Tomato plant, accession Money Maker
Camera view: tilt-top (135 deg); turntable rotation: 300 degrees
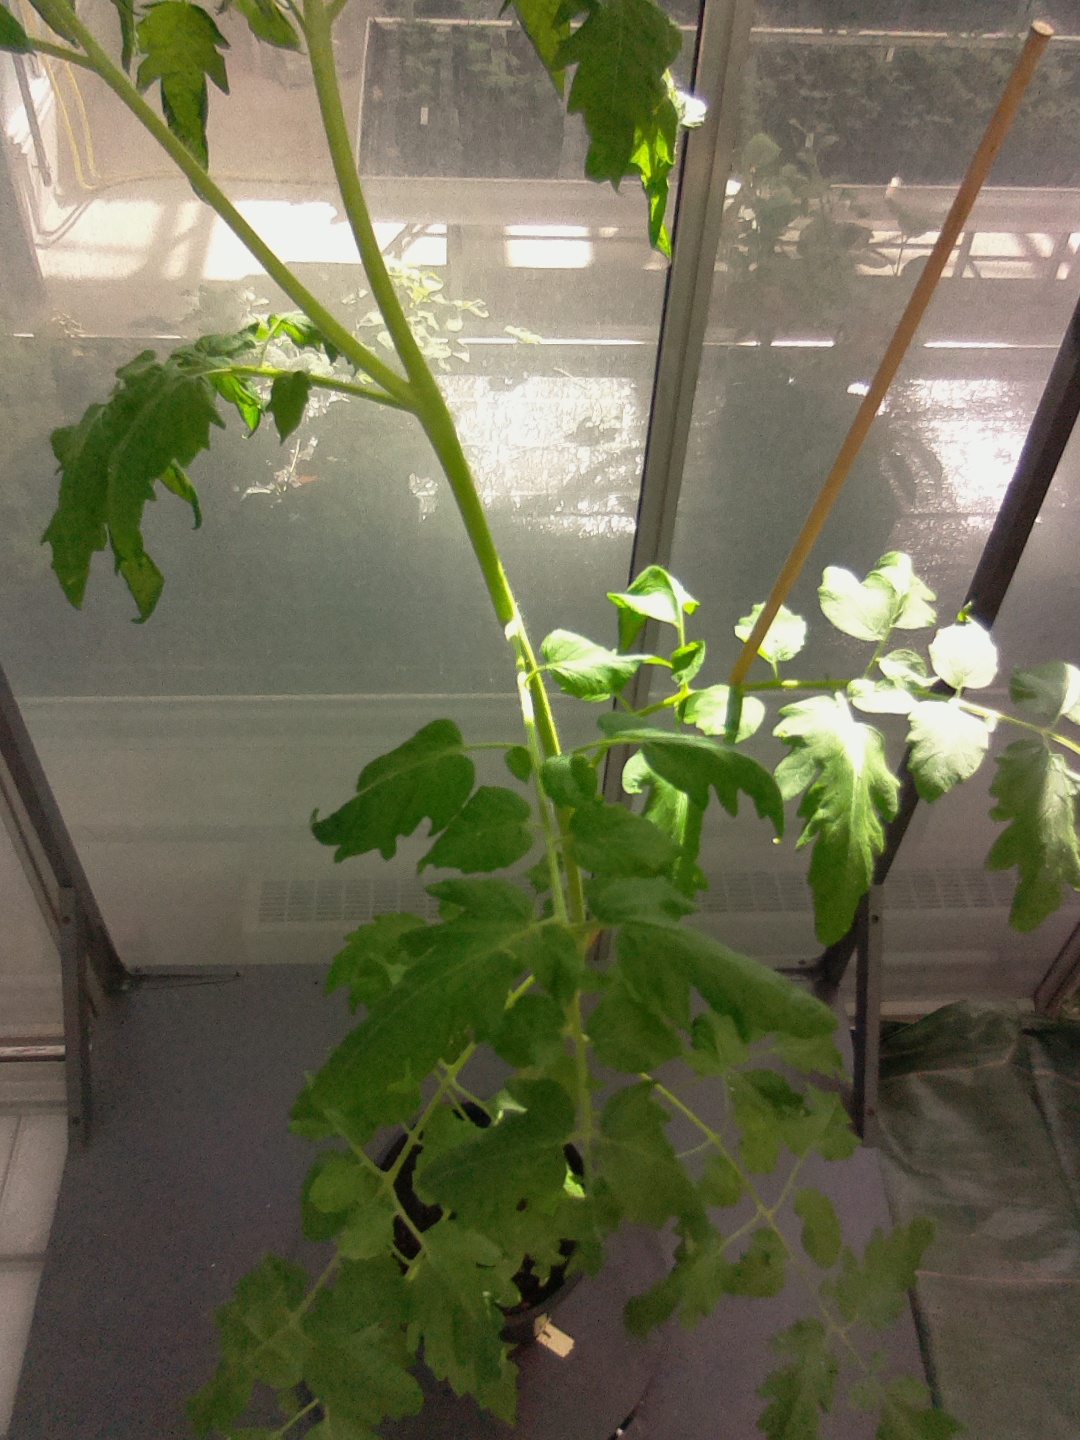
BBCH growth stage 52: 2 inflorescences visible